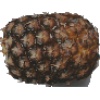
Label: Pineapple 1